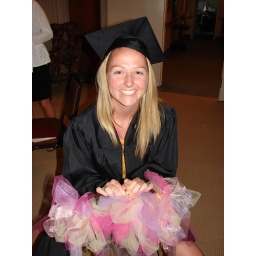
Cute of Caroline in her cap &amp;amp; gown with pretty pink chair bows